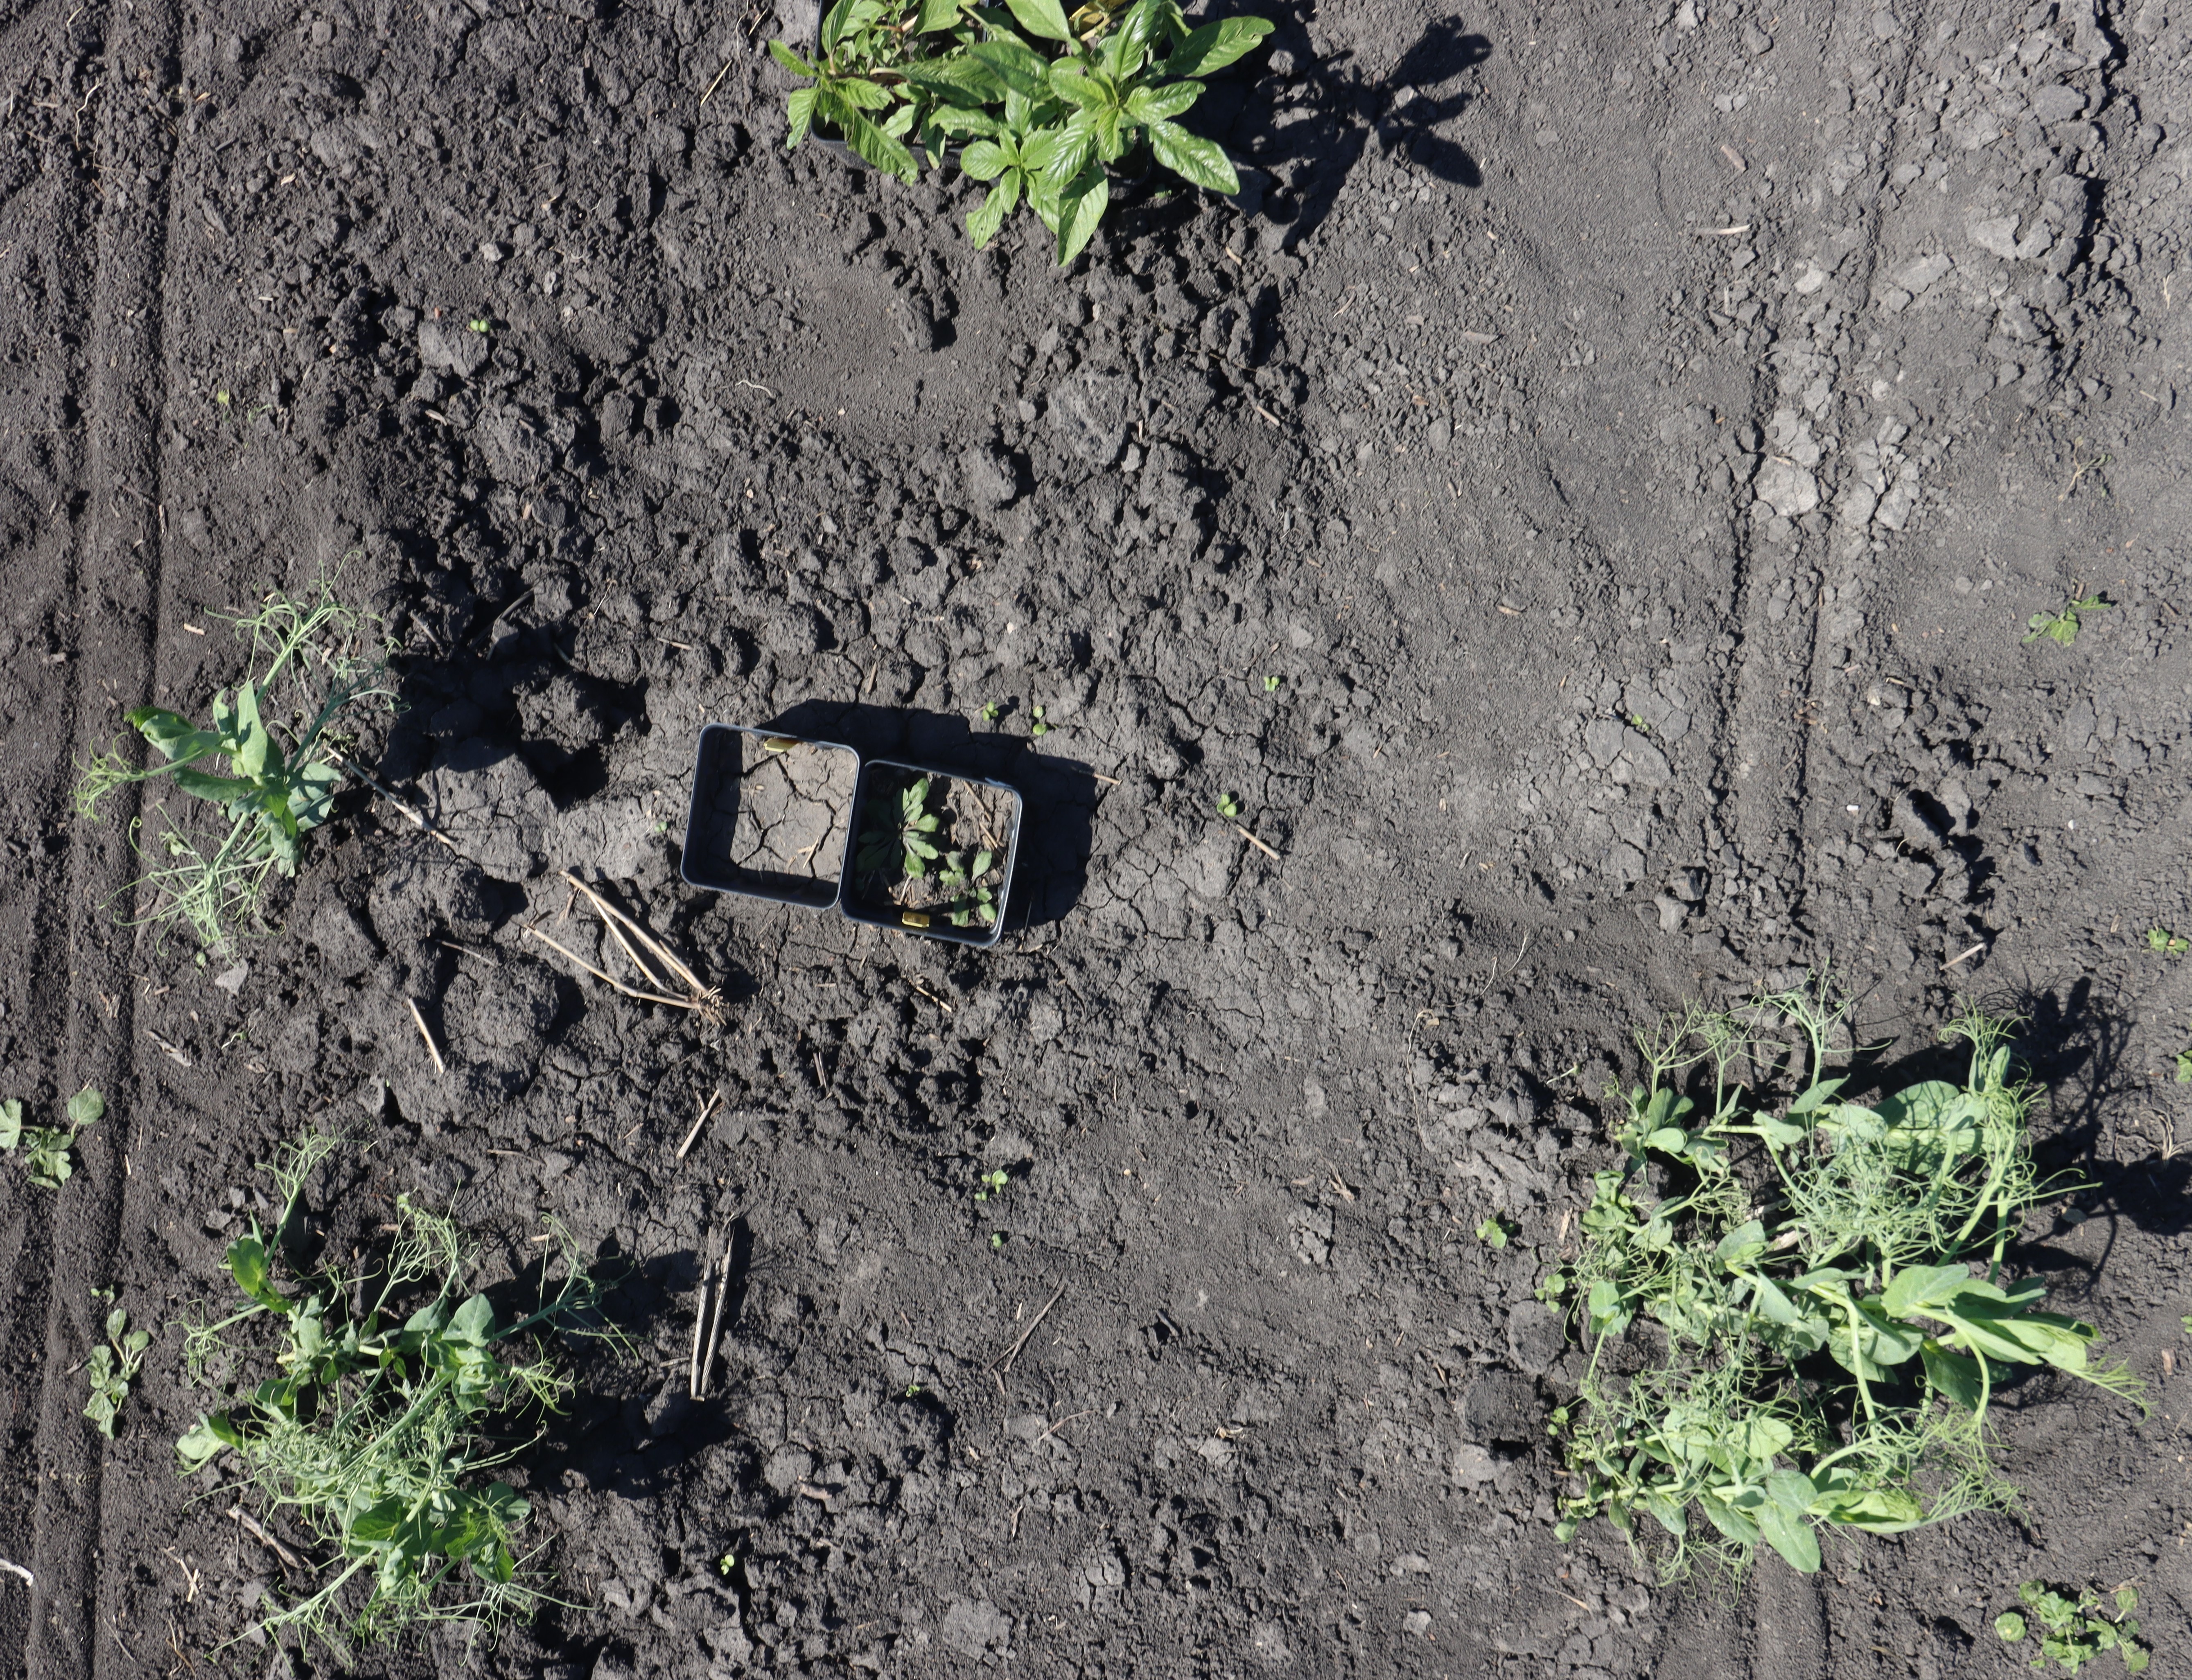
Crop: Field pea
Objects: Field Pea, Field Pea, Field Pea, Horseweed, Waterhemp